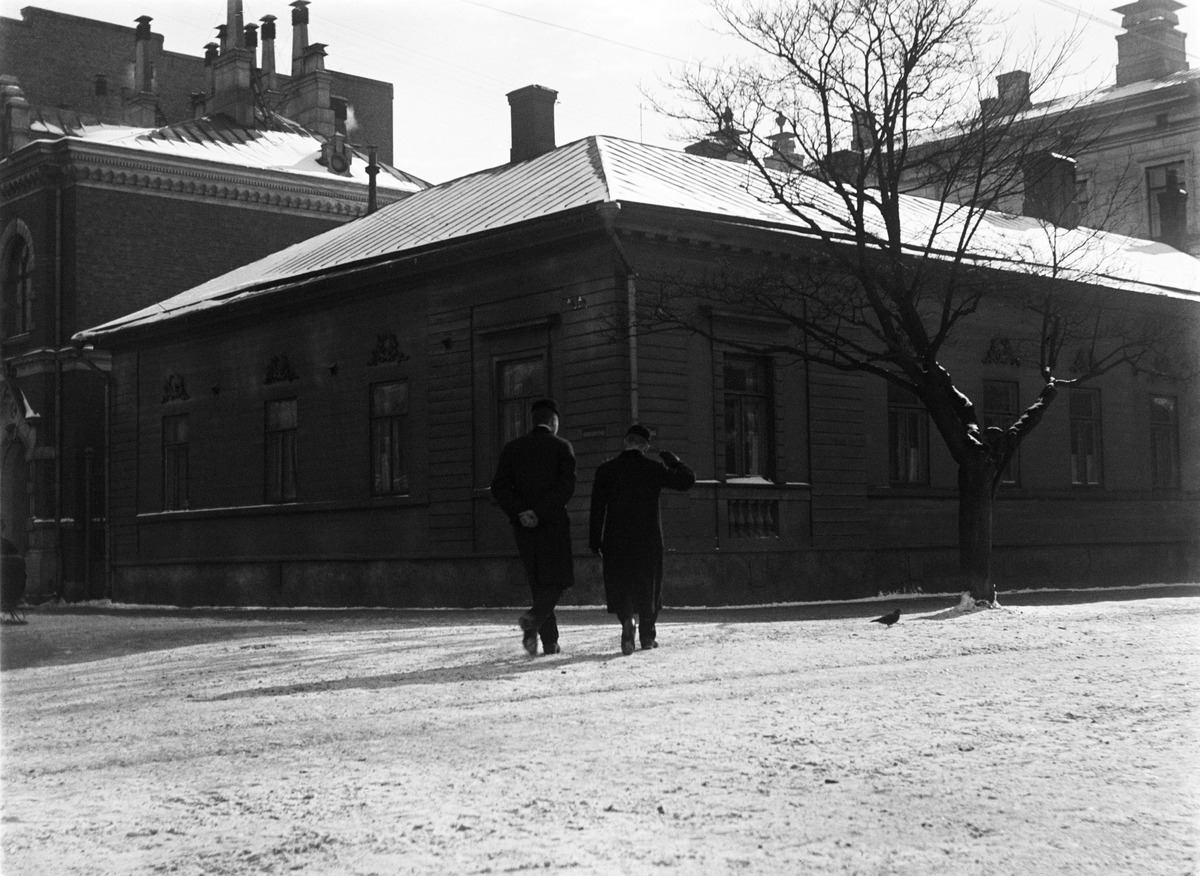
Kulmatalo Annankatu 14 - Bulevardi 16
sisällön kuvaus: Kulmatalo Annankatu 14 - Bulevardi 16. Bulevardi kulkee kuvan editse ja Annankatu tulee vasemmalta tienristeykseen. Kuva on otettu talvella. mustavalkoinen
Kuvaaja: von Gericke, Ida Maria, valokuvaaja
Ajankohta: kuvausaika 1906
Paikka: Suomi, Uusimaa, Helsinki, Kamppi Helsinki, Annankatu 14, Bulevardi 16
Aiheet: Kadut, puutalot, puut, jalankulkijat